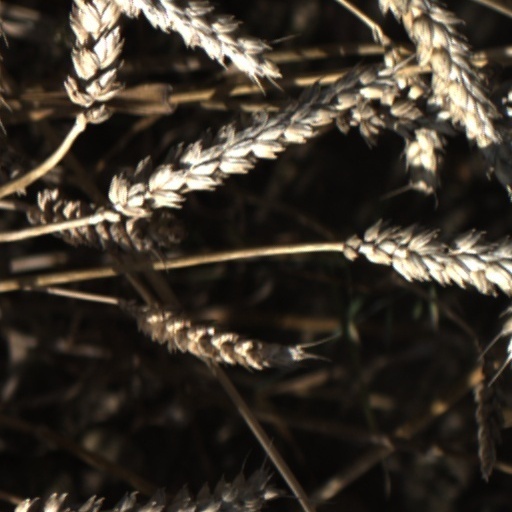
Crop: wheat